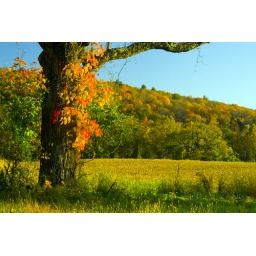
A tree by the side of the road on Route 209 in PA. The leaves were lit up by the sun.